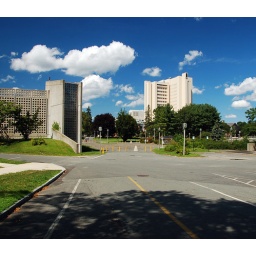
Love the clouds and sky in this picture, even though the rest isn't that fancy.